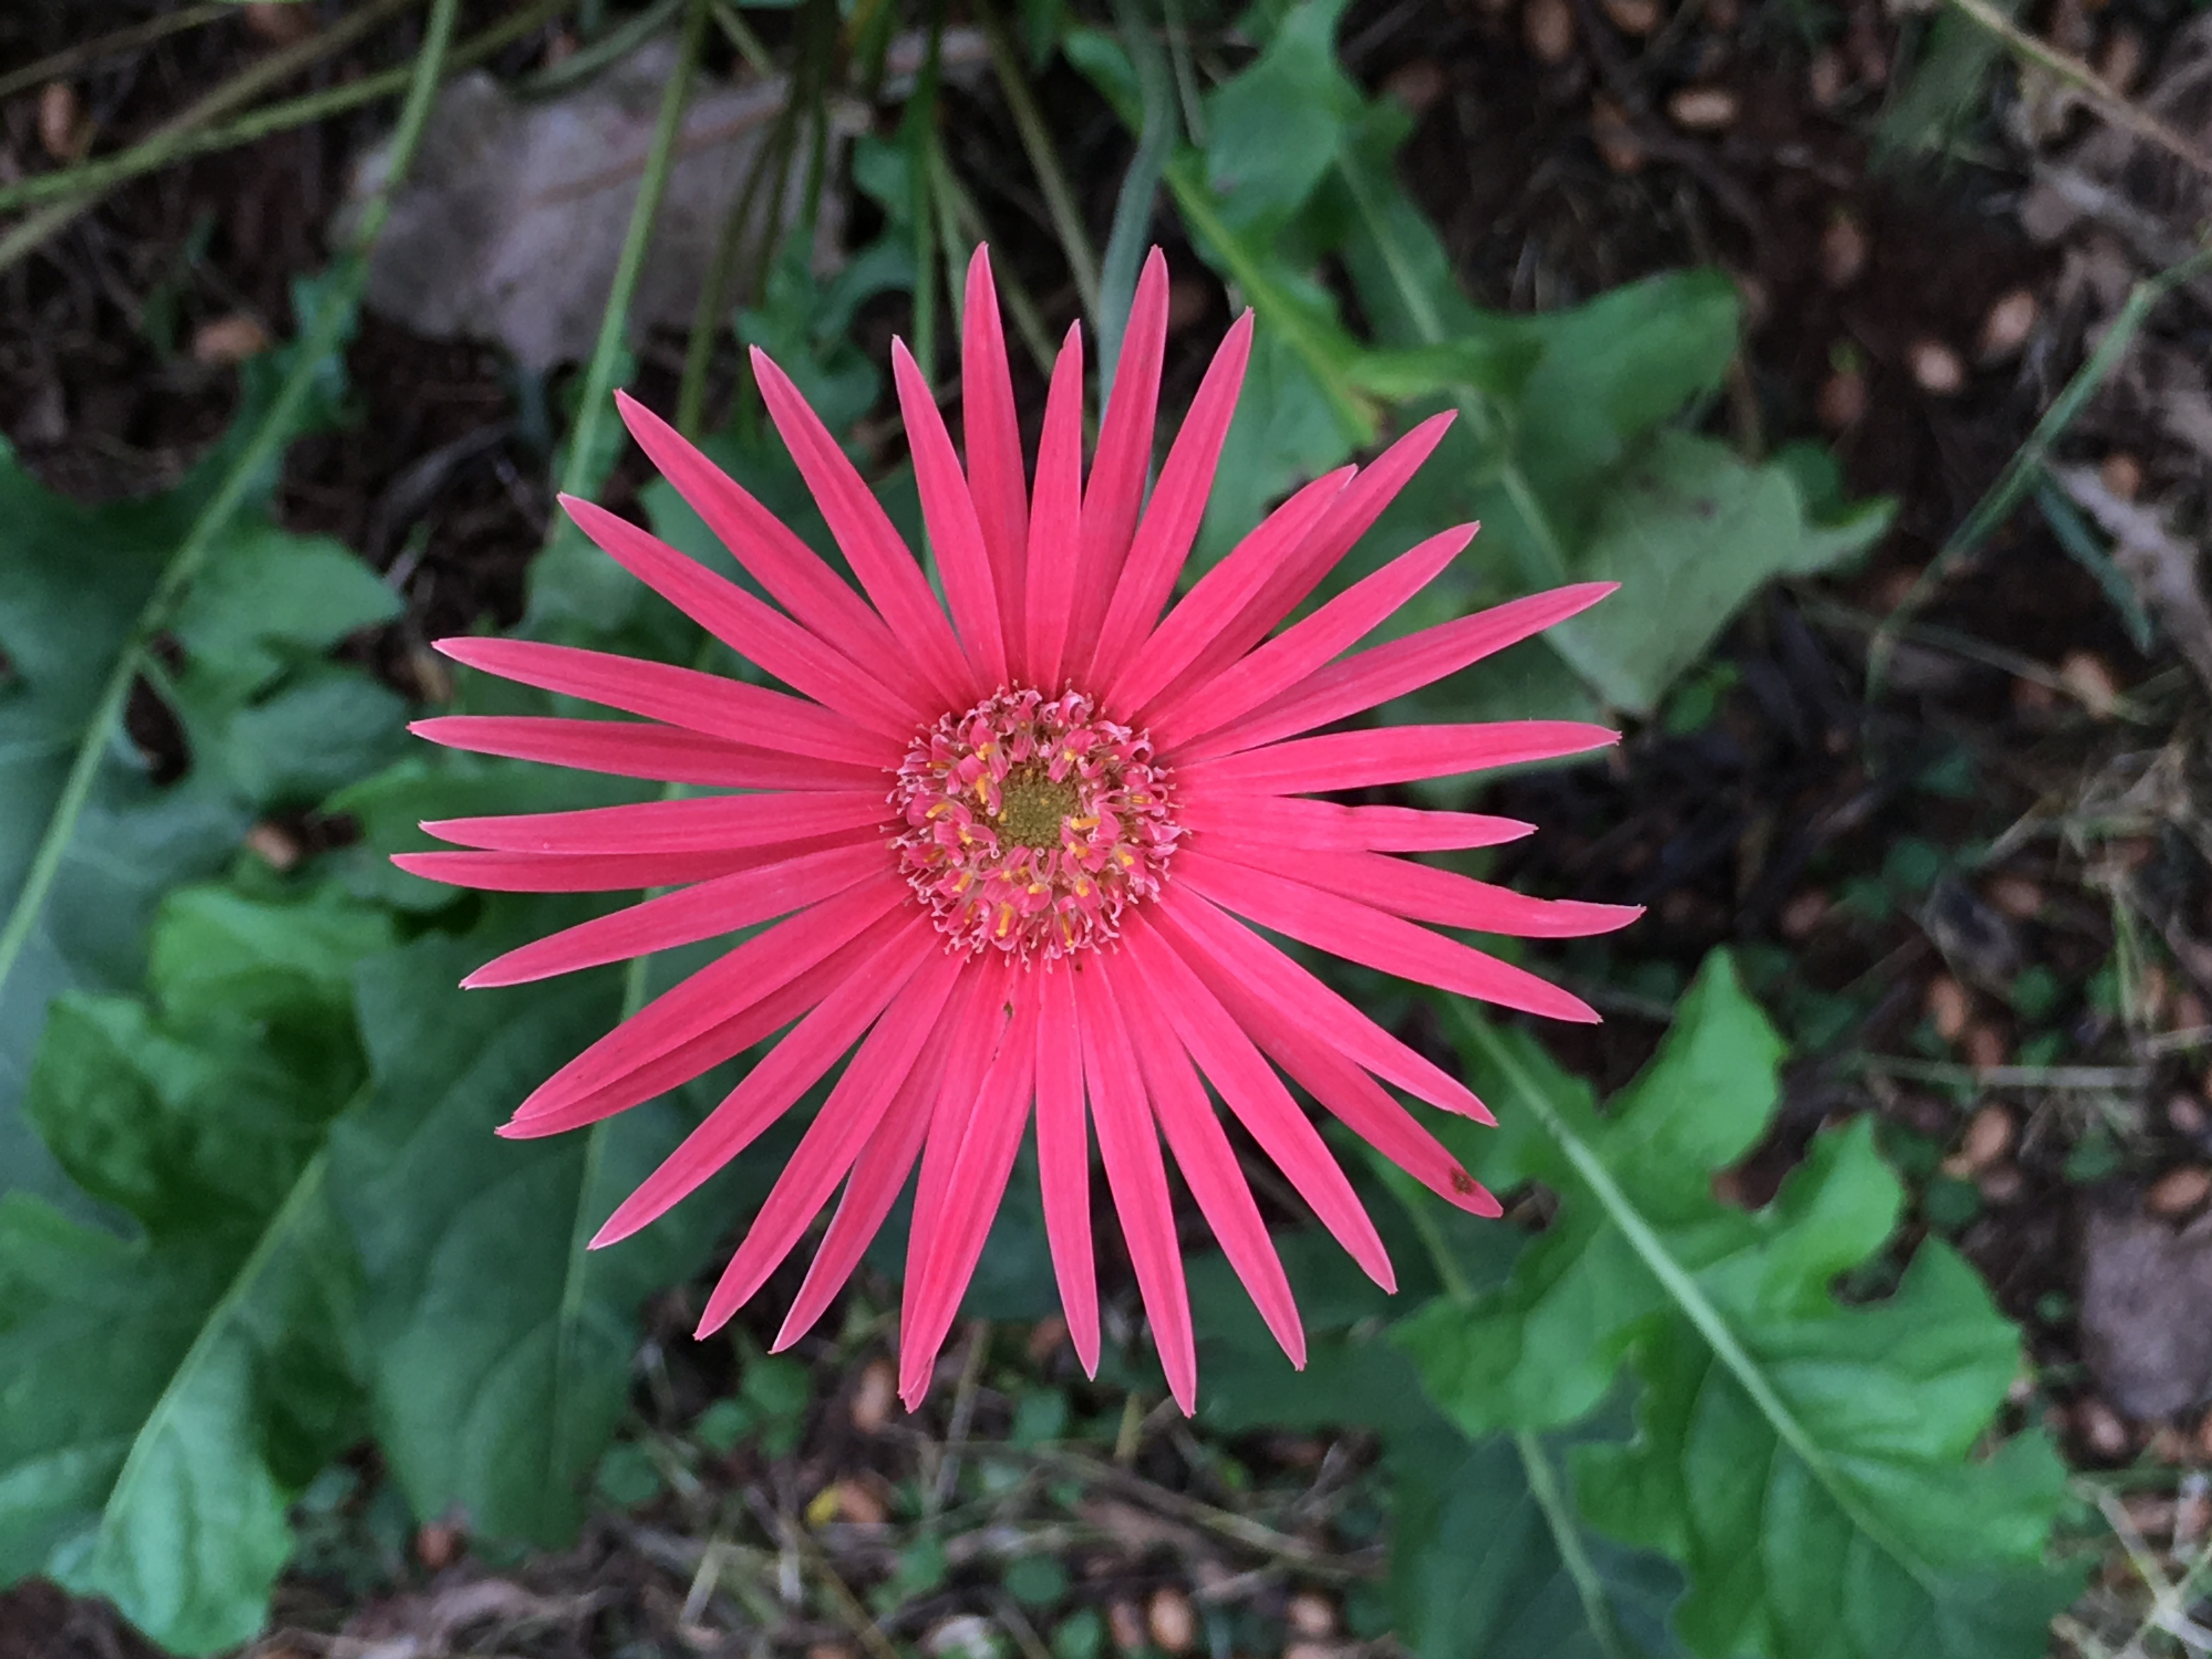
landscape, nature, blossom, plant, flower, petal, bouquet, decoration, grow, natural, fresh, romantic, botany, colorful, garden, flora, wildflower, outdoors, gardening, bright, seasonal, macro photography, pink flowers, flowering plant, daisy family, annual plant, plant stem, land plant, ice plant family, dorotheanthus bellidiformis, pink color flower